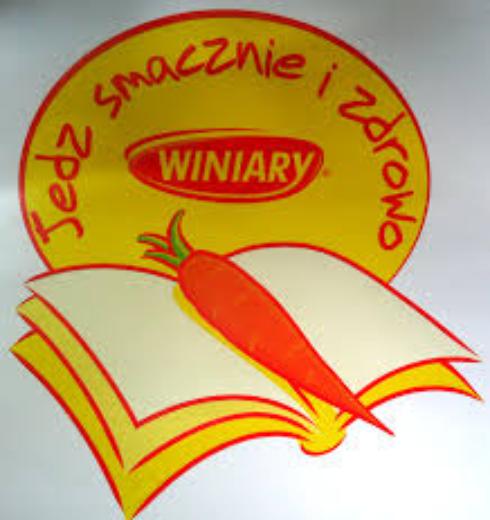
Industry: Food